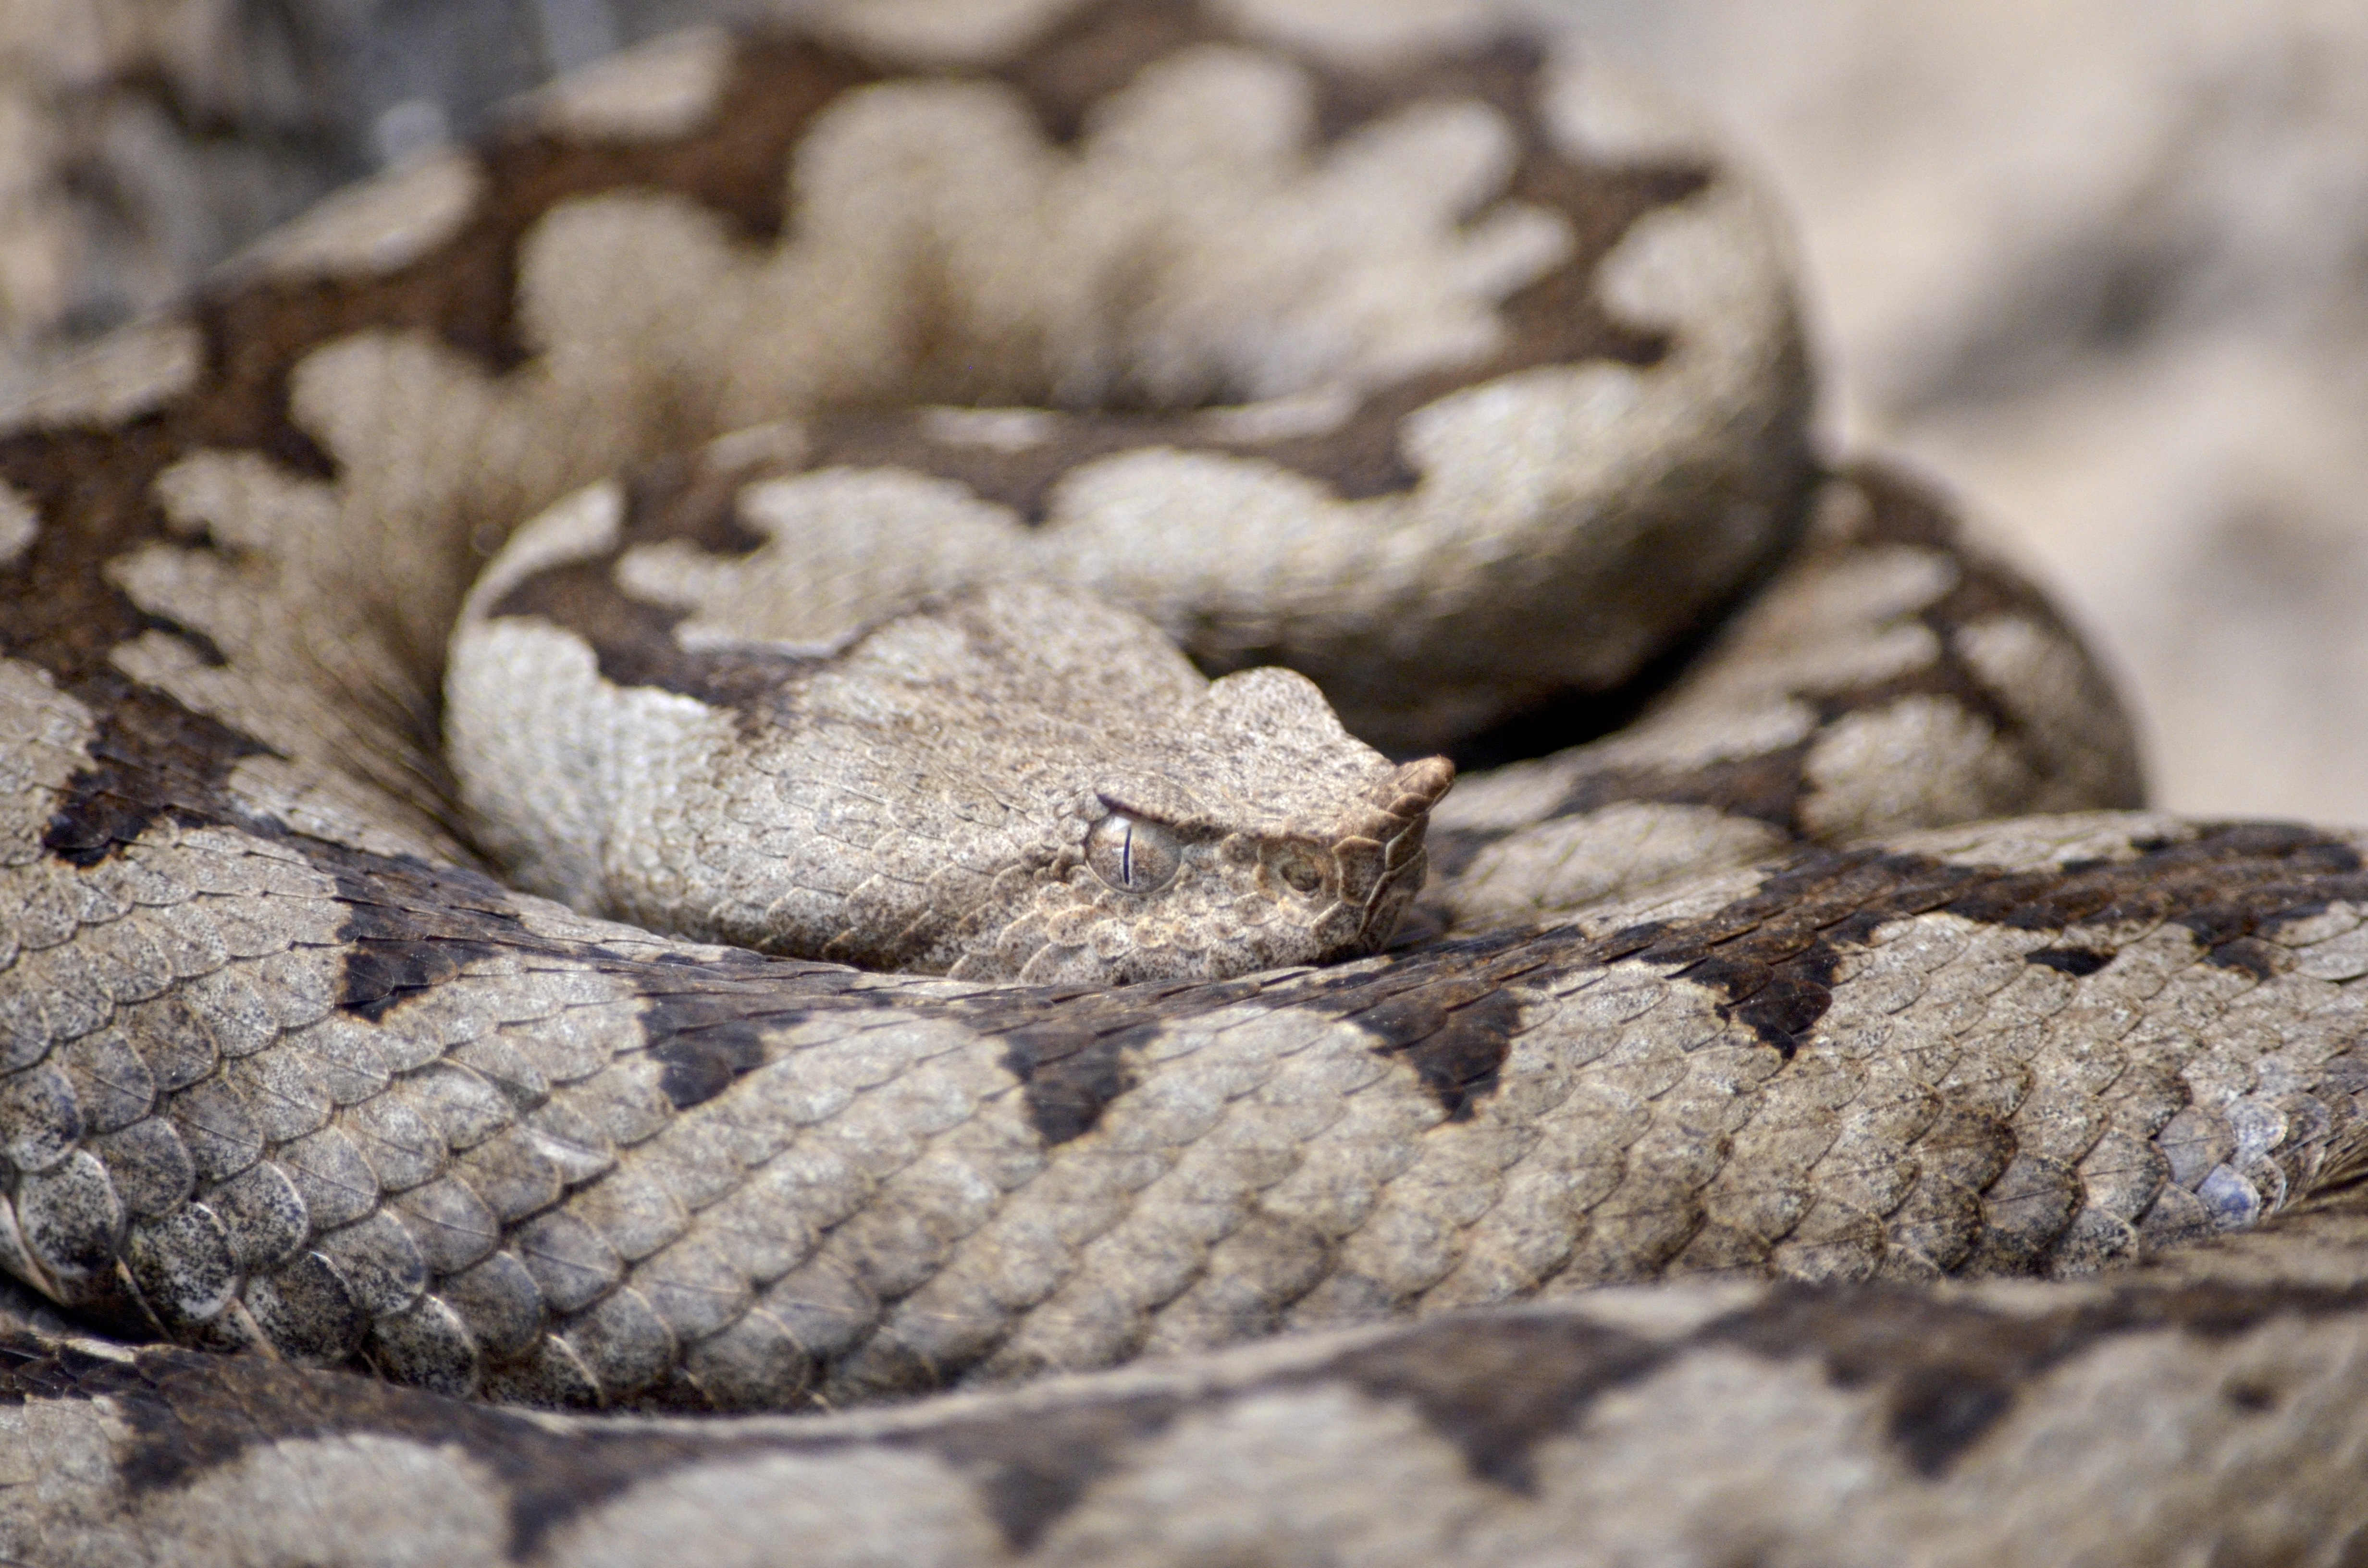
nature, wildlife, reptile, fauna, close up, snake, rattlesnake, vertebrate, dangerous, serpent, viper, grass snake, garter snake, brown snake, colubridae, sidewinder, eastern diamondback rattlesnake, boa constrictor, scaled reptile, boas, hognose snake, kingsnake, horned viper, brown horned viper, vipera ammodytes